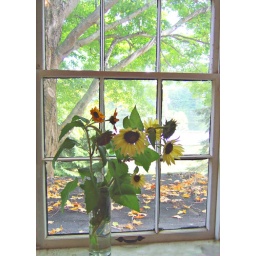
Sunflowers in my office window